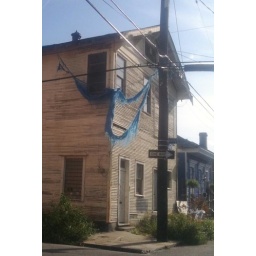
The once-ubiquitous post-Katrina blue tarps are mostly gone now, except on this one house in the Bywater.